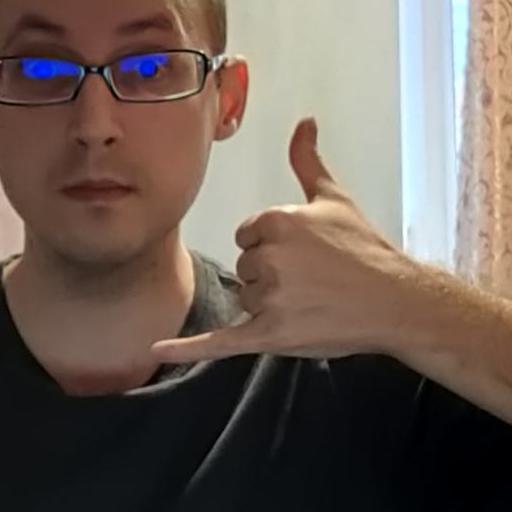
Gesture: call